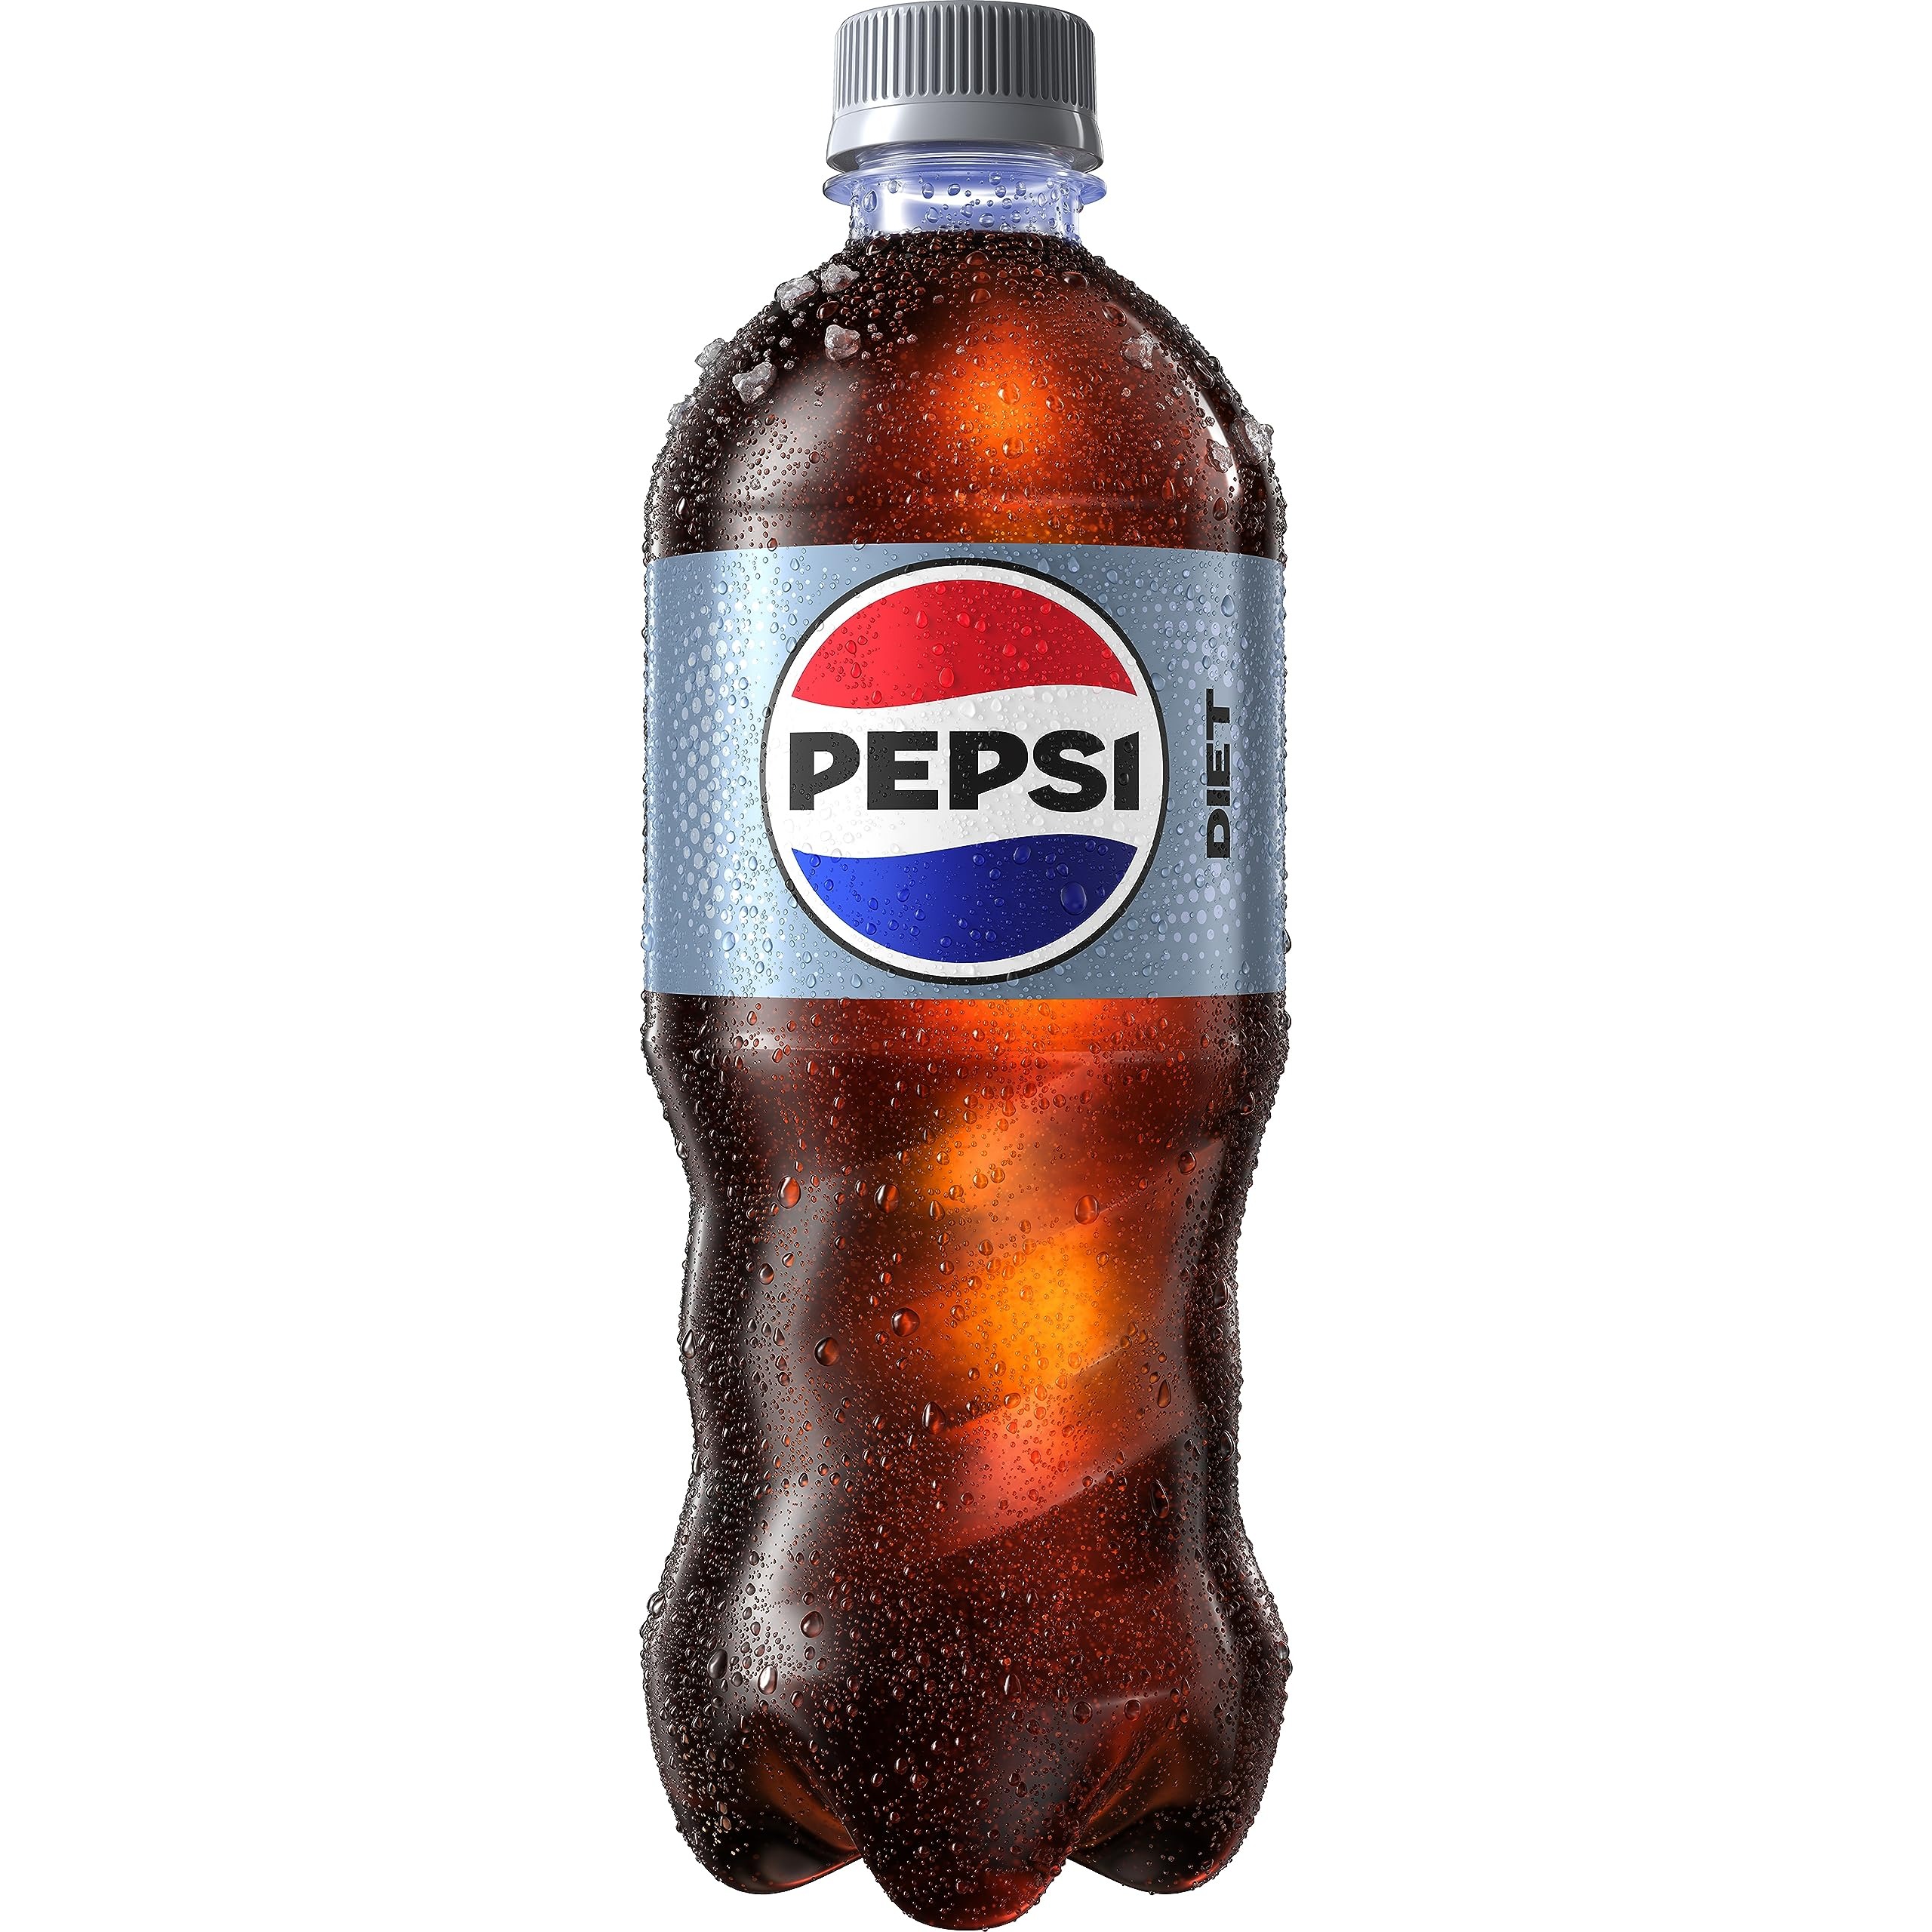
Item Name: Pepsi Diet, 20 Fl Oz Bottle
Bullet Point 1: 0 calories per bottle
Bullet Point 2: Light, crisp and refreshing
Bullet Point 3: Nothing refreshes like a Diet Pepsi
Bullet Point 4: 20 oz bottle
Value: 20.0
Unit: Fl Oz

Price: 2.58